Whiddy Island disaster

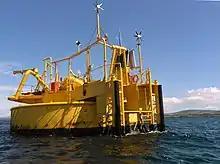
Unloading buoy

The costs of salvage, clean-up, and compensation are believed to have totalled around US$120 million. That included compensation paid by Total to Gulf. Most of the relevant costs were paid by insurance companies and all the various claims and counter-claims were eventually settled out of court.